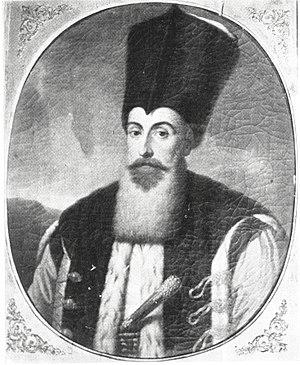
Jean Georges Caradja ou en roumain Ioan Gheorghe Caragea né à Constantinople en 1754 mort à Athènes le 27 décembre 1844. Prince grec phanariote au service du gouvernement ottoman, il est hospodar de Valachie de 1812 à 1818.